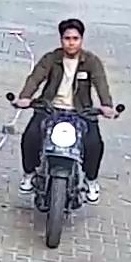
person-with-helmet: 0
person-without-helmet: 1